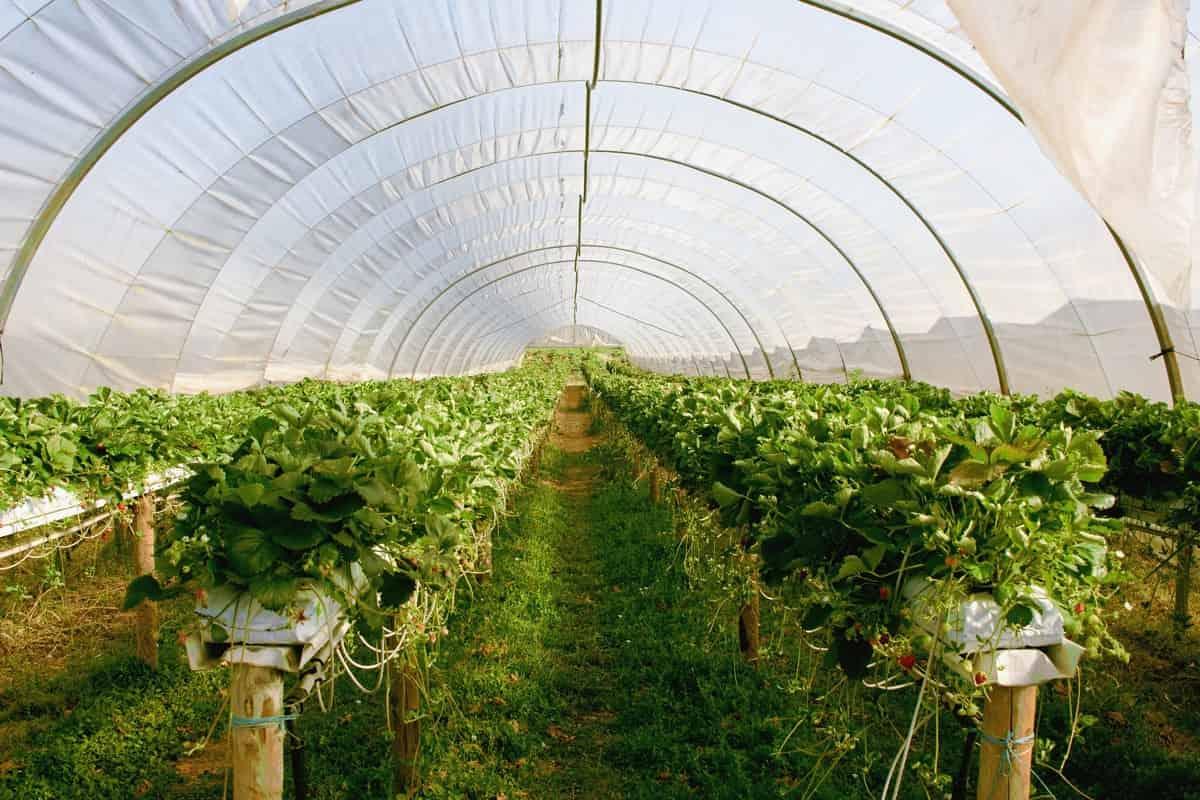
Ukulima ya viwandani, umechangia mno kiuchumi, kwani watu wanaweza,kununua  na kuuza bidhaa tofauti tofauti, bila wasiwasi.